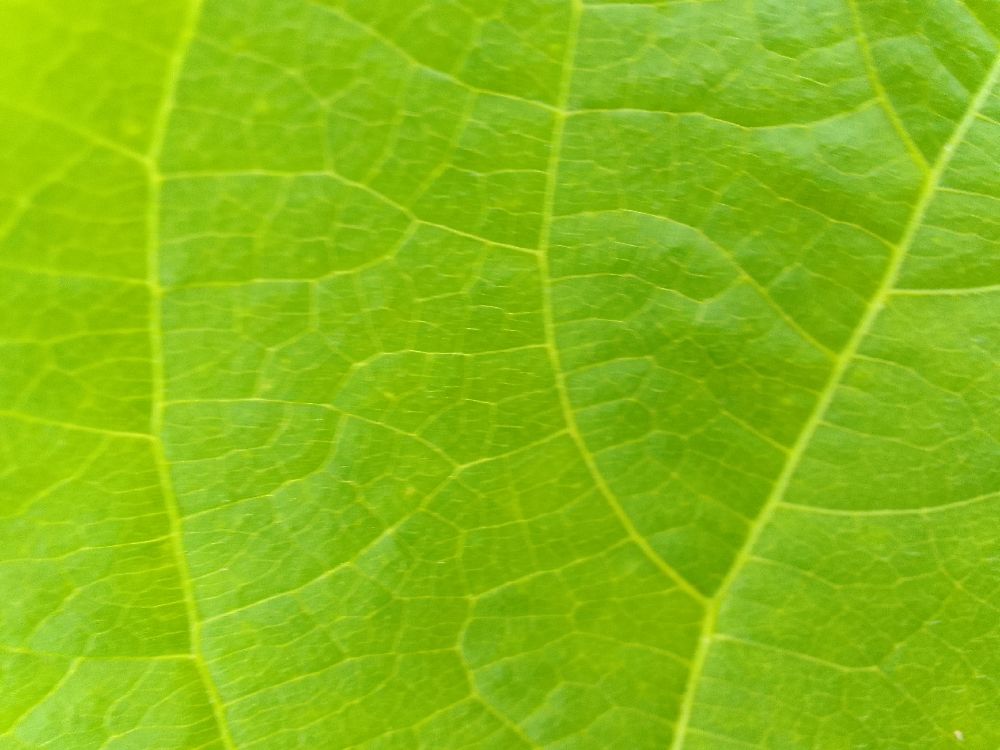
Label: healthy